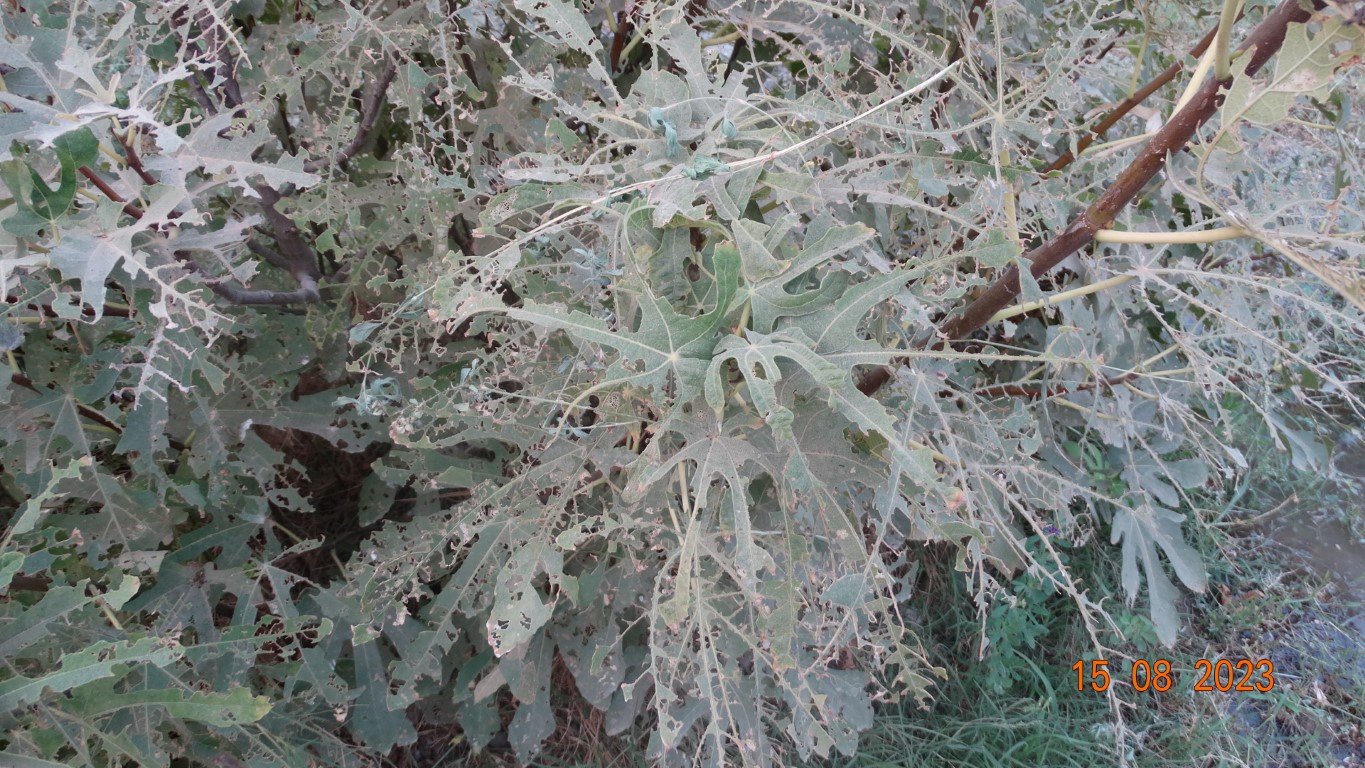
Label: infected